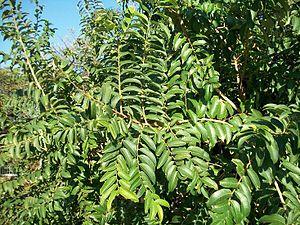
Sclerocroton est un genre de plantes de la famille des Euphorbiaceae. Il regroupe 8 espèces originaires pour cinq d'entre elles d'Afrique continentale et une sixième de Madagascar.